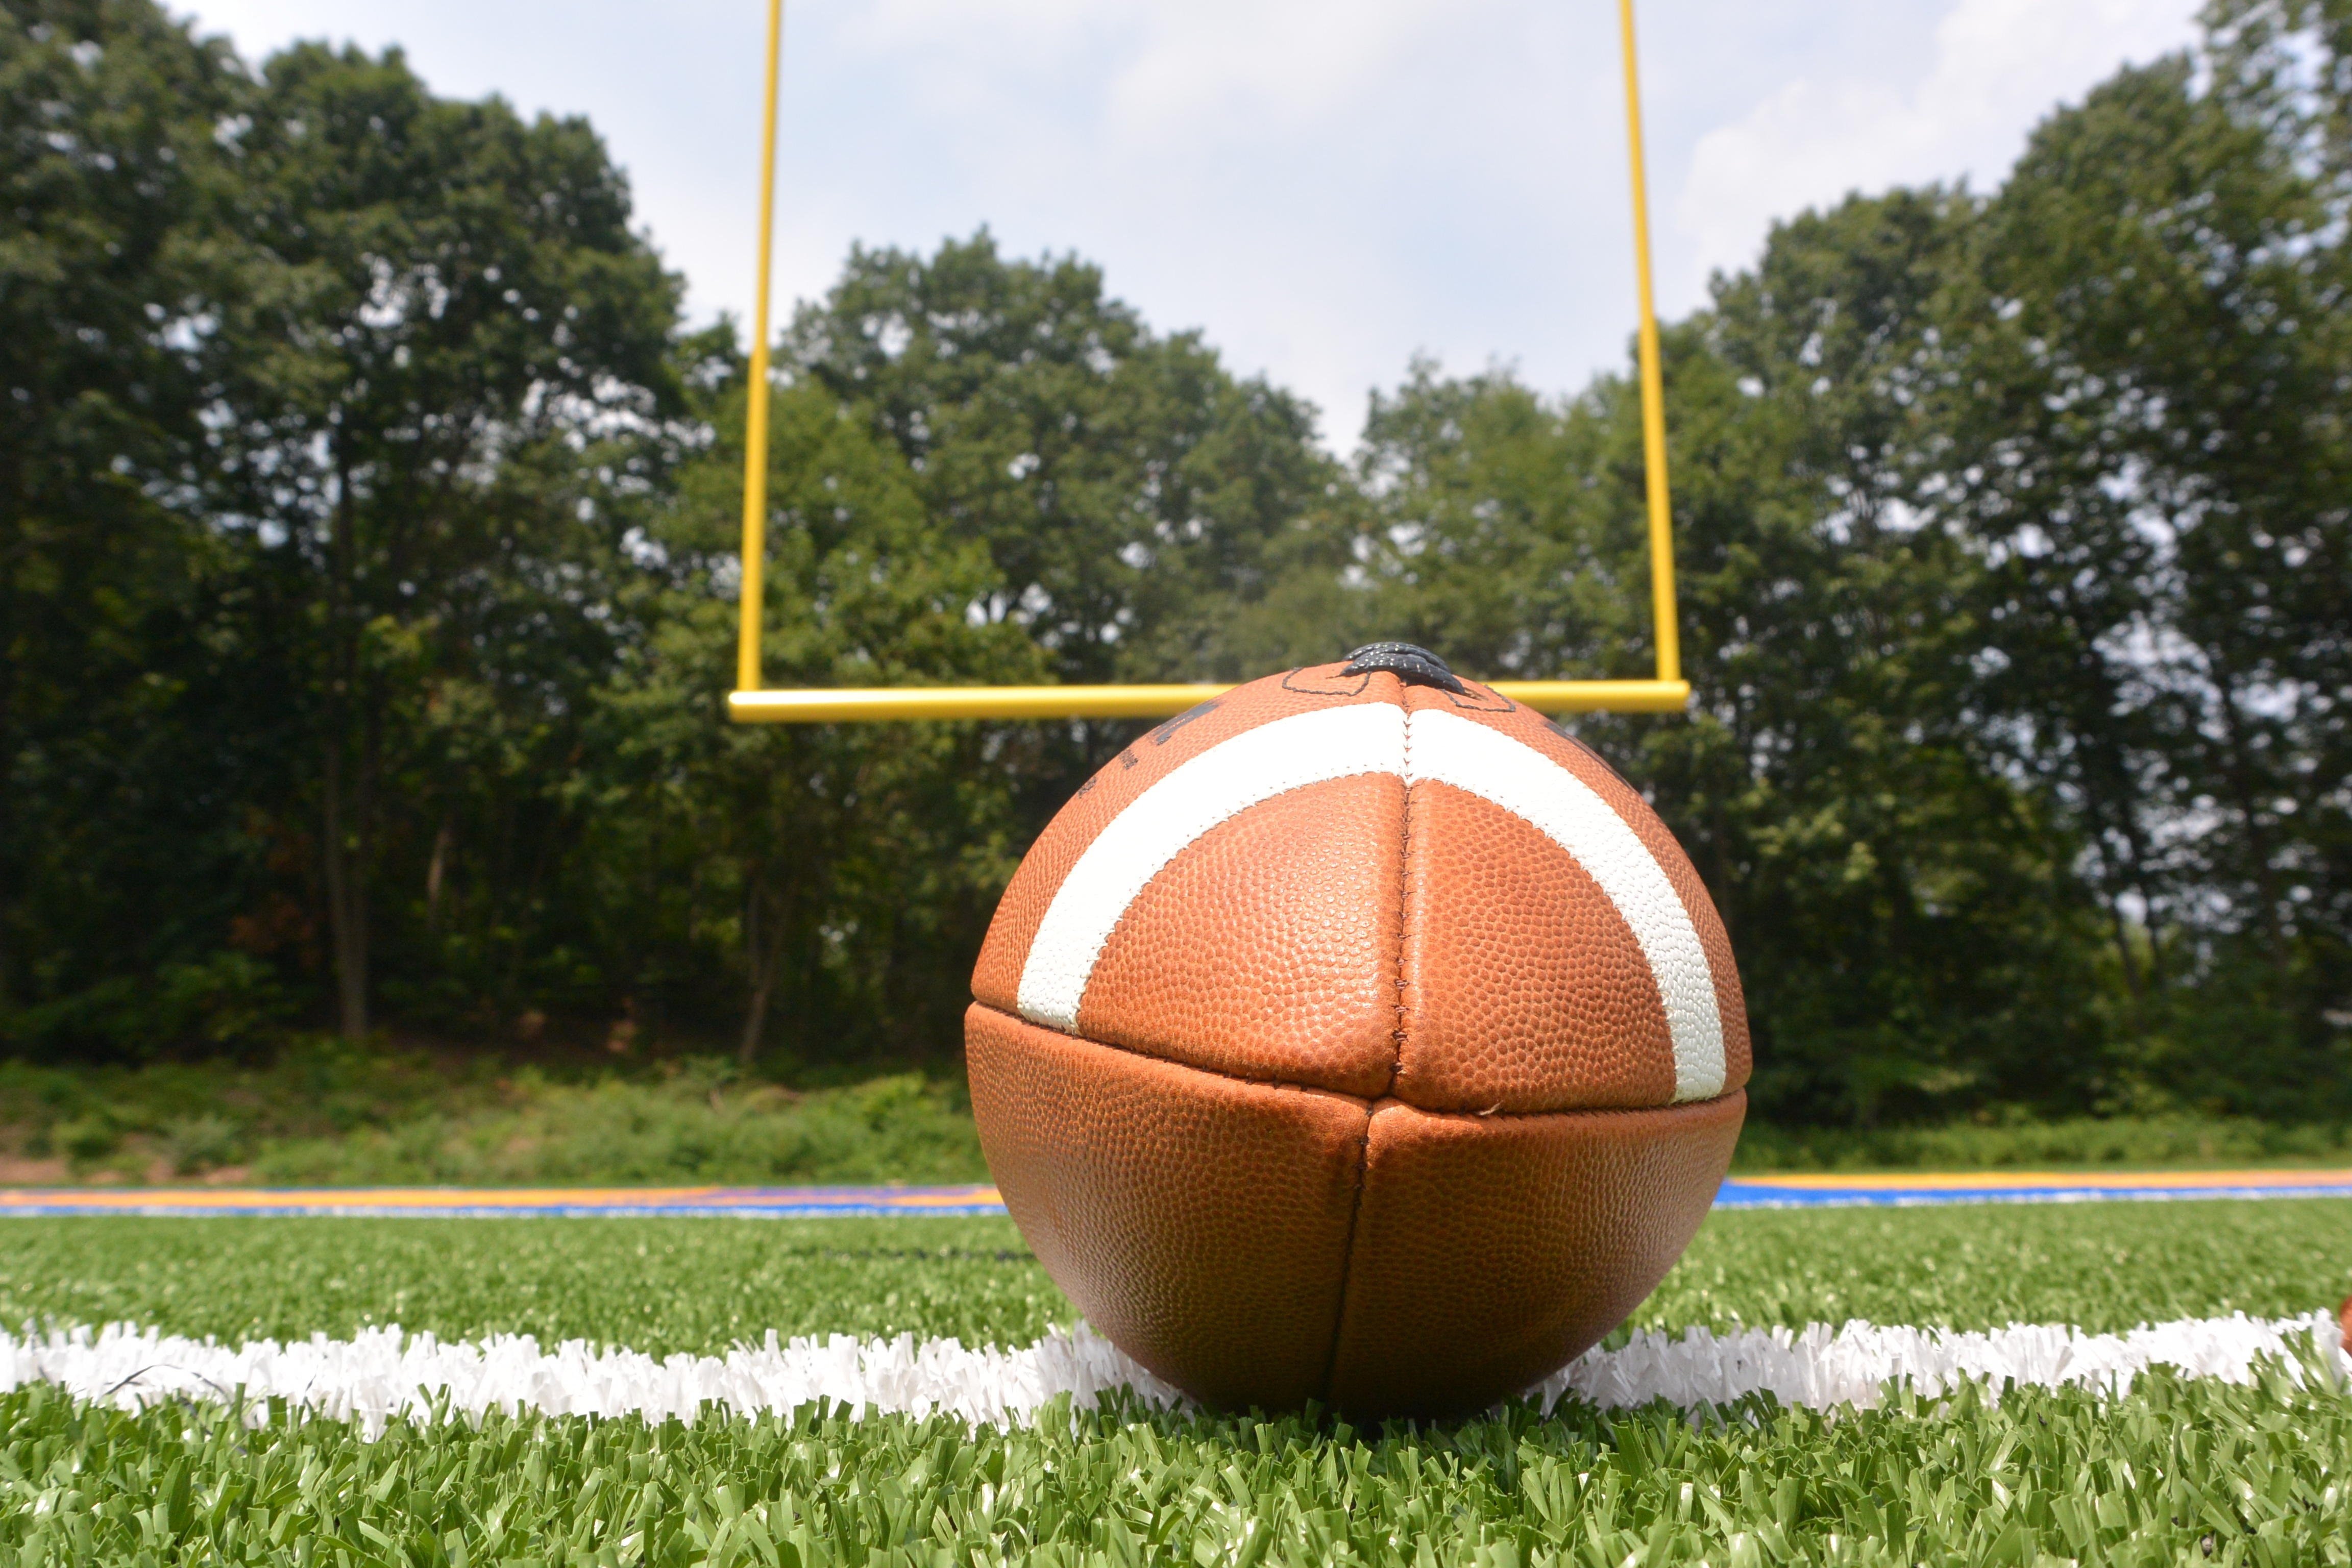
grass, field, lawn, play, football, sports equipment, american football, ball, touchdown, hash, man made object